Lawrence Samuels

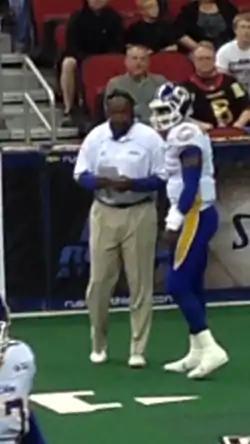
Samuels with Adrian McPherson during a 2013 game.

Lawrence "Law Dogg" Samuels (born May 1, 1970) is an American football coach and former player. He played college football at Livingston University, and was an Arena Football League (AFL) wide receiver/linebacker from 1994 to 2010. He was head coach of the Tampa Bay Storm of the AFL from 2014 to 2016.